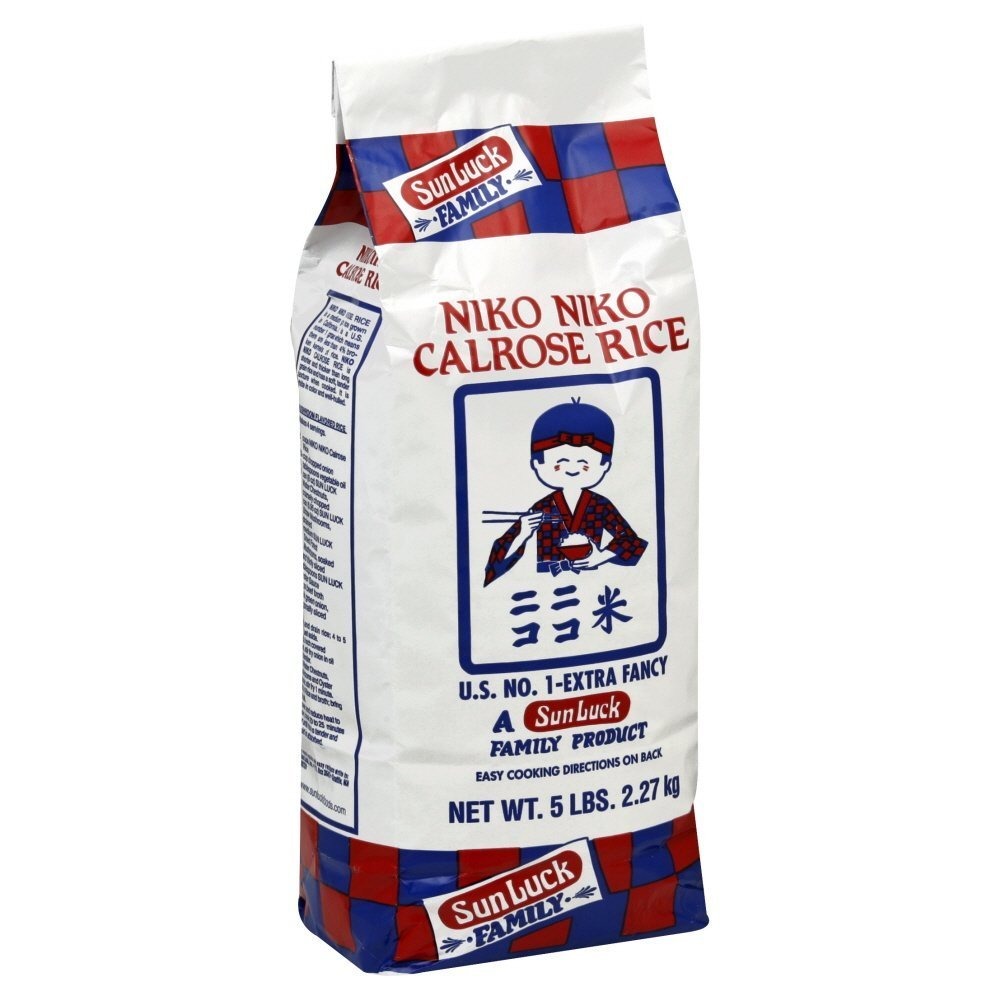
Item Name: Sun Luck Niko Calrose Rice, 5lb
Bullet Point: Sun Luck Niko Calrose Rice, 5lb
Value: 5.0
Unit: lb

Price: 10.36